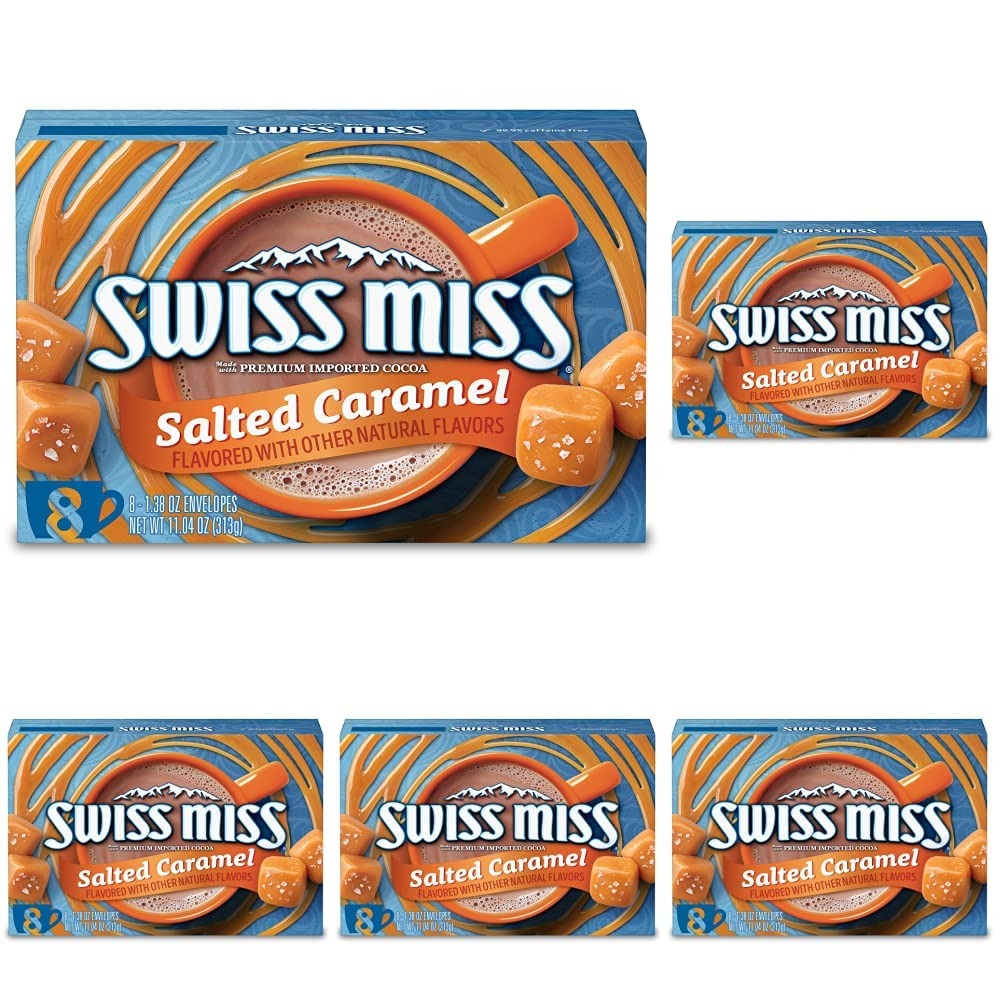
Item Name: Swiss Miss Salted Caramel Flavored Hot Cocoa Mix, 1.38 oz 8 ct (Pack of 5)
Bullet Point 1: The below information is per pack only
Bullet Point 2: Includes one 8-count box of Swiss Miss Salted Caramel Flavored Hot Cocoa Mix with 1.38-oz. packets
Bullet Point 3: Each packet of Swiss Miss Salted Caramel Hot Cocoa Mix contains 160 calories
Bullet Point 4: This sweet, creamy beverage is made for chocolate and caramel lovers of all ages
Bullet Point 5: Combining chocolatey cocoa and smooth caramel flavor, this Swiss Miss Hot Cocoa Mix creates a rich, indulgent taste to sip and savor
Bullet Point 6: Enjoy this delicious caramel delight hot cocoa drink in the morning, on snow days and for sweet evening desserts
Value: 55.2
Unit: Ounce

Price: 4.97